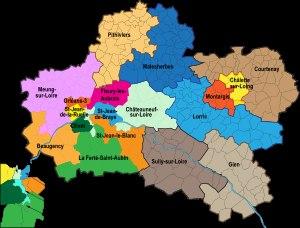
La liste des cantons du Loiret valides à compter des élections de 2015 est définie par le décret du 25 février 2014. Elle est détaillée dans le tableau suivant, classé par arrondissement. Le département français du Loiret comprend désormais 21 cantons.